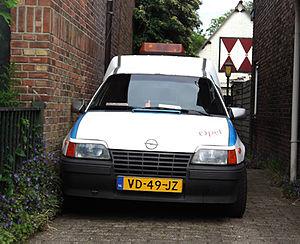
L’Opel Combo est un modèle de voiture du constructeur automobile allemand Opel produit depuis 1994.